Grizzly Bluff School

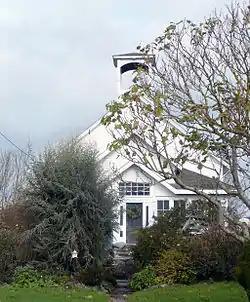
Grizzly Bluff School in 2012

The Grizzly Bluff School was an historic school in the farm fields outside Ferndale, California. Students came from the surrounding Eel River valley to attend a one-room school earlier than the construction of the first known school building.